Trump National Golf Club Washington, D.C.

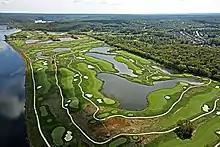
Trump National Golf Club Washington DC

It is part of the Trump chain of golf clubs that includes clubs in Los Angeles, Philadelphia, and Bedminster. The club contains two 18-hole golf courses, both par 72. The Championship Course was designed by Tom Fazio, and the Riverview course was added in 1999, when the club was still known as the Lowes Island Club. The Riverview Course abuts the Potomac River and was originally designed by Arthur Hills. The club also contains a clubhouse, an swimming pool, an indoor tennis center, and a fitness center.